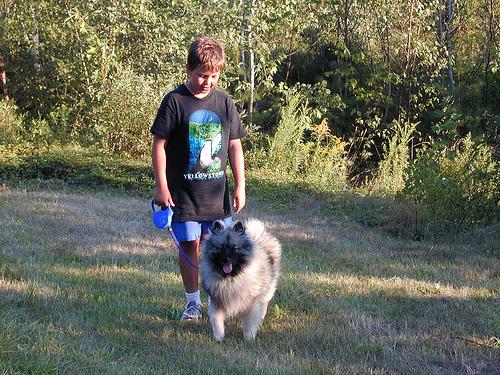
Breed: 223-n000092-keeshond